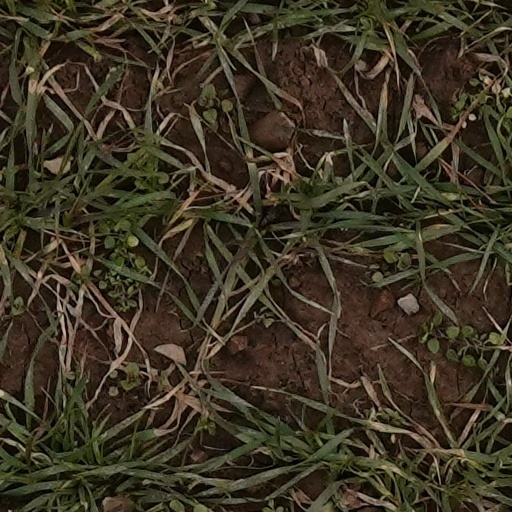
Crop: wheat